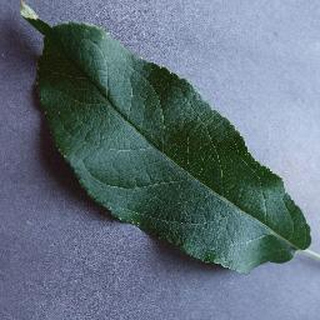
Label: healthy_apple